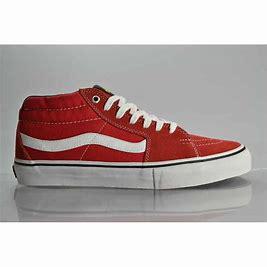
Brand: Vans
Model: SK8 Mid